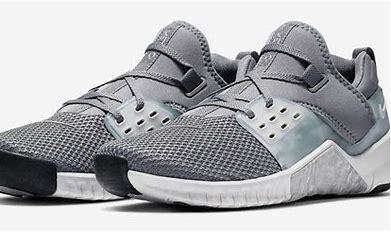
Brand: Nike
Model: Free X Metcon 2